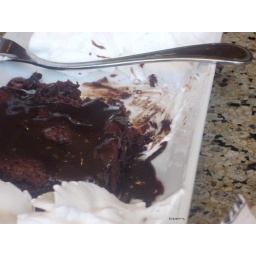
Even a fly could not resist flying around my chocolate cake w/out having a bite :)